Allah Thérèse

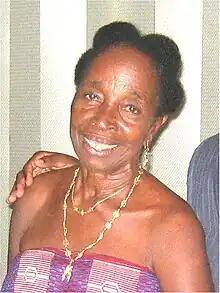
Allah Thérèse at journées des NTIC in 2009

Thérèse Allah, better known as Allah Thérèse (died January 19, 2020), was a traditional singer from the village of Gbofia in the sub-prefecture of Toumodi (central Ivory Coast). A pioneer of traditional Ivorian music, Allah Thérèse was made a Knight of the Ivorian Order of Merit in 2014. She was known for her signature hairstyle, "Akôrou Koffié" (meaning "the wife of the spider" in Baoule). In her native language of Baoule, Allah translated to iroko.